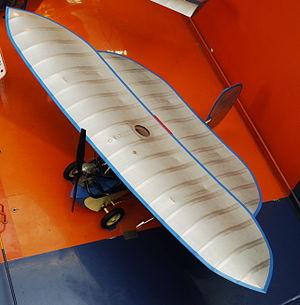
Mignet HM.14 Pou du Ciel, Musée de l'Air et de l'Espace, Paris Le Bourget (France)
Henri Mignet, né le 19 octobre 1893 à Saintes en Charente-Inférieure, et mort le 31 août 1965 à Pessac en Gironde, est un concepteur d'avions français. Créateur de la formule Pou-du-ciel et initiateur du Réseau du Sport de l'Air, il est le père de l'aviation pour tous et de la construction amateur.